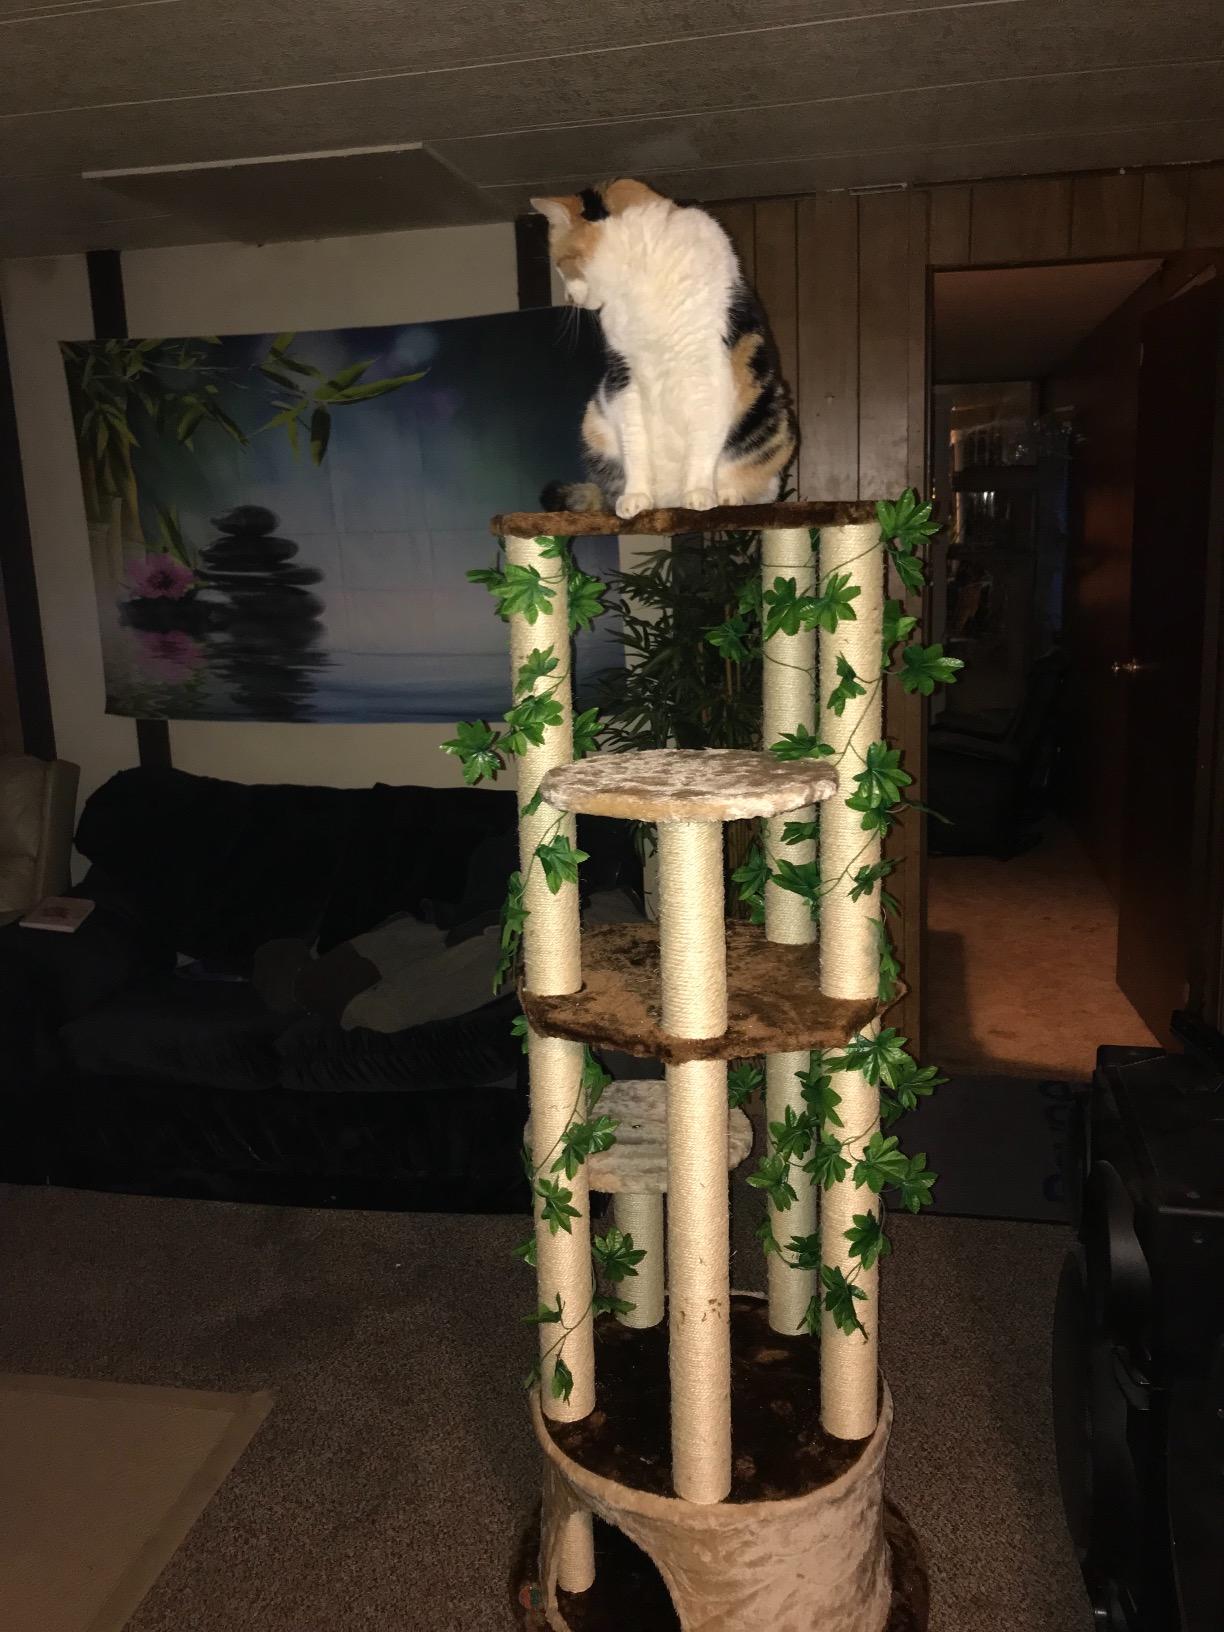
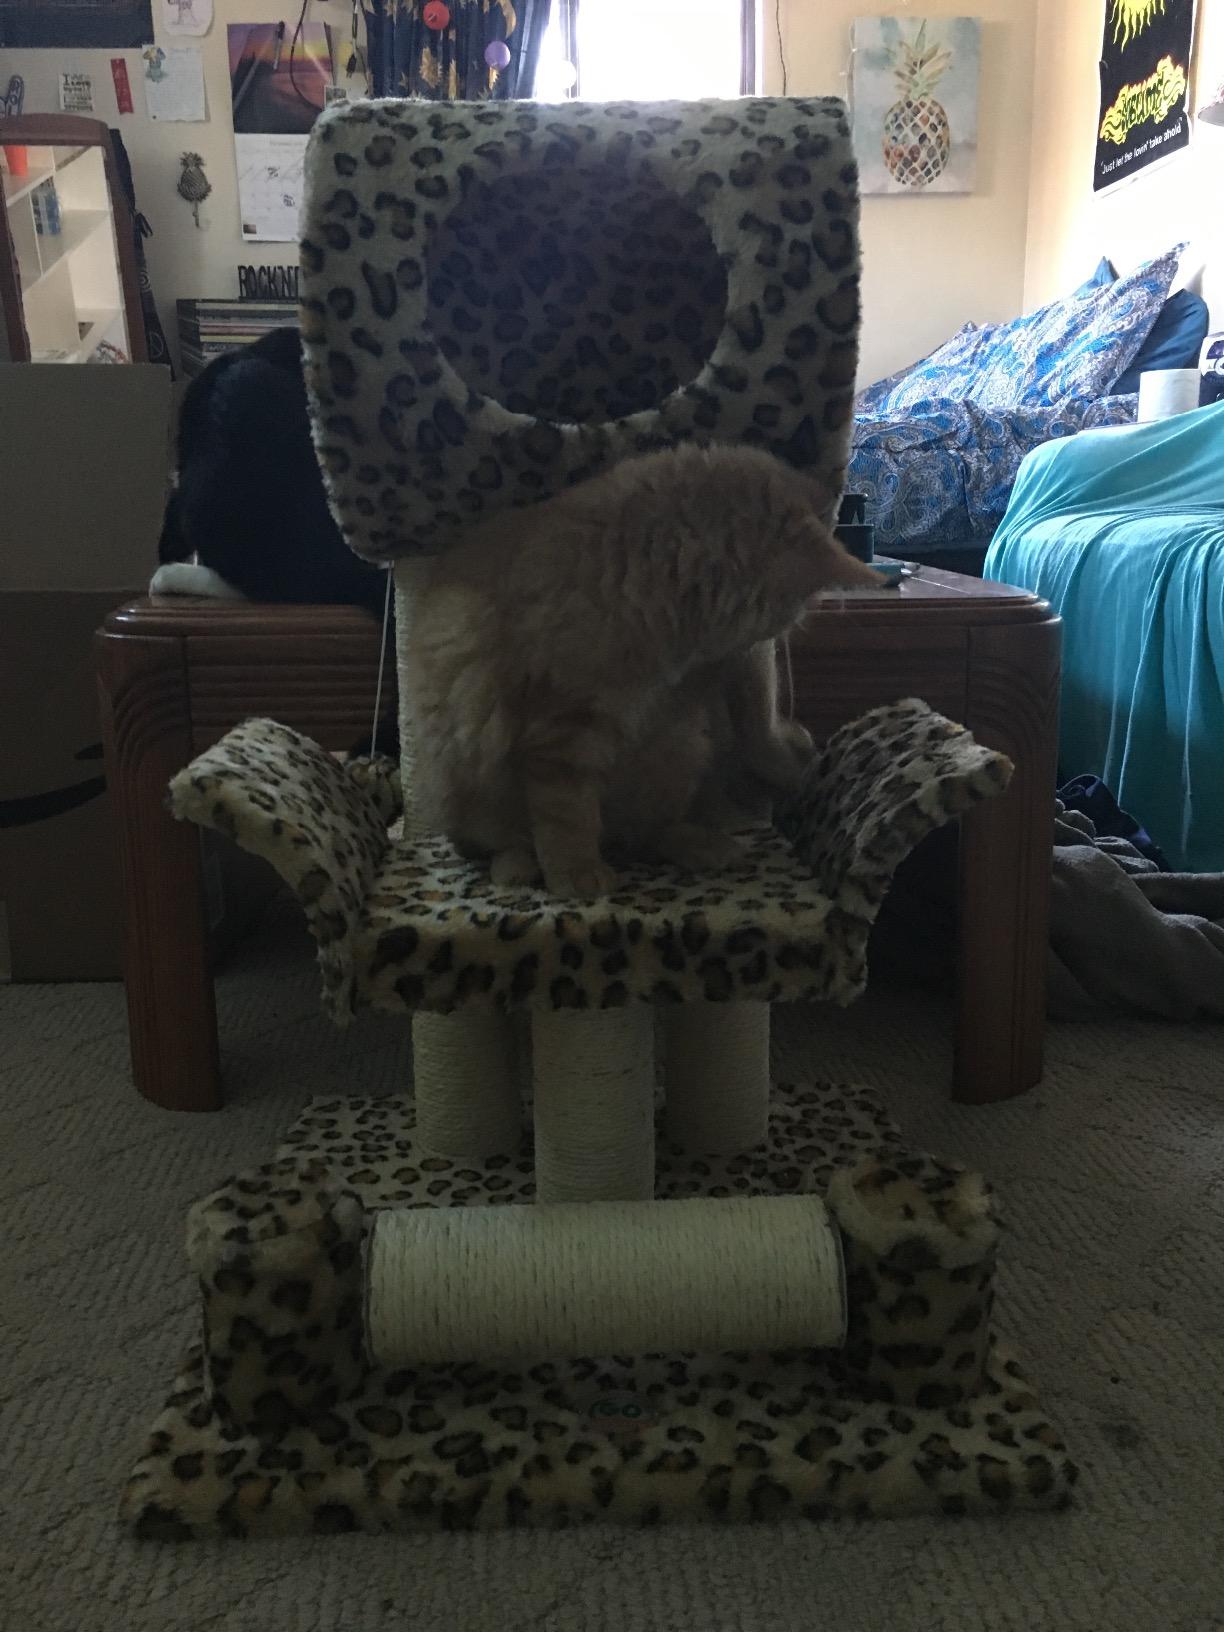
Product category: items_cat tree
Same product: no